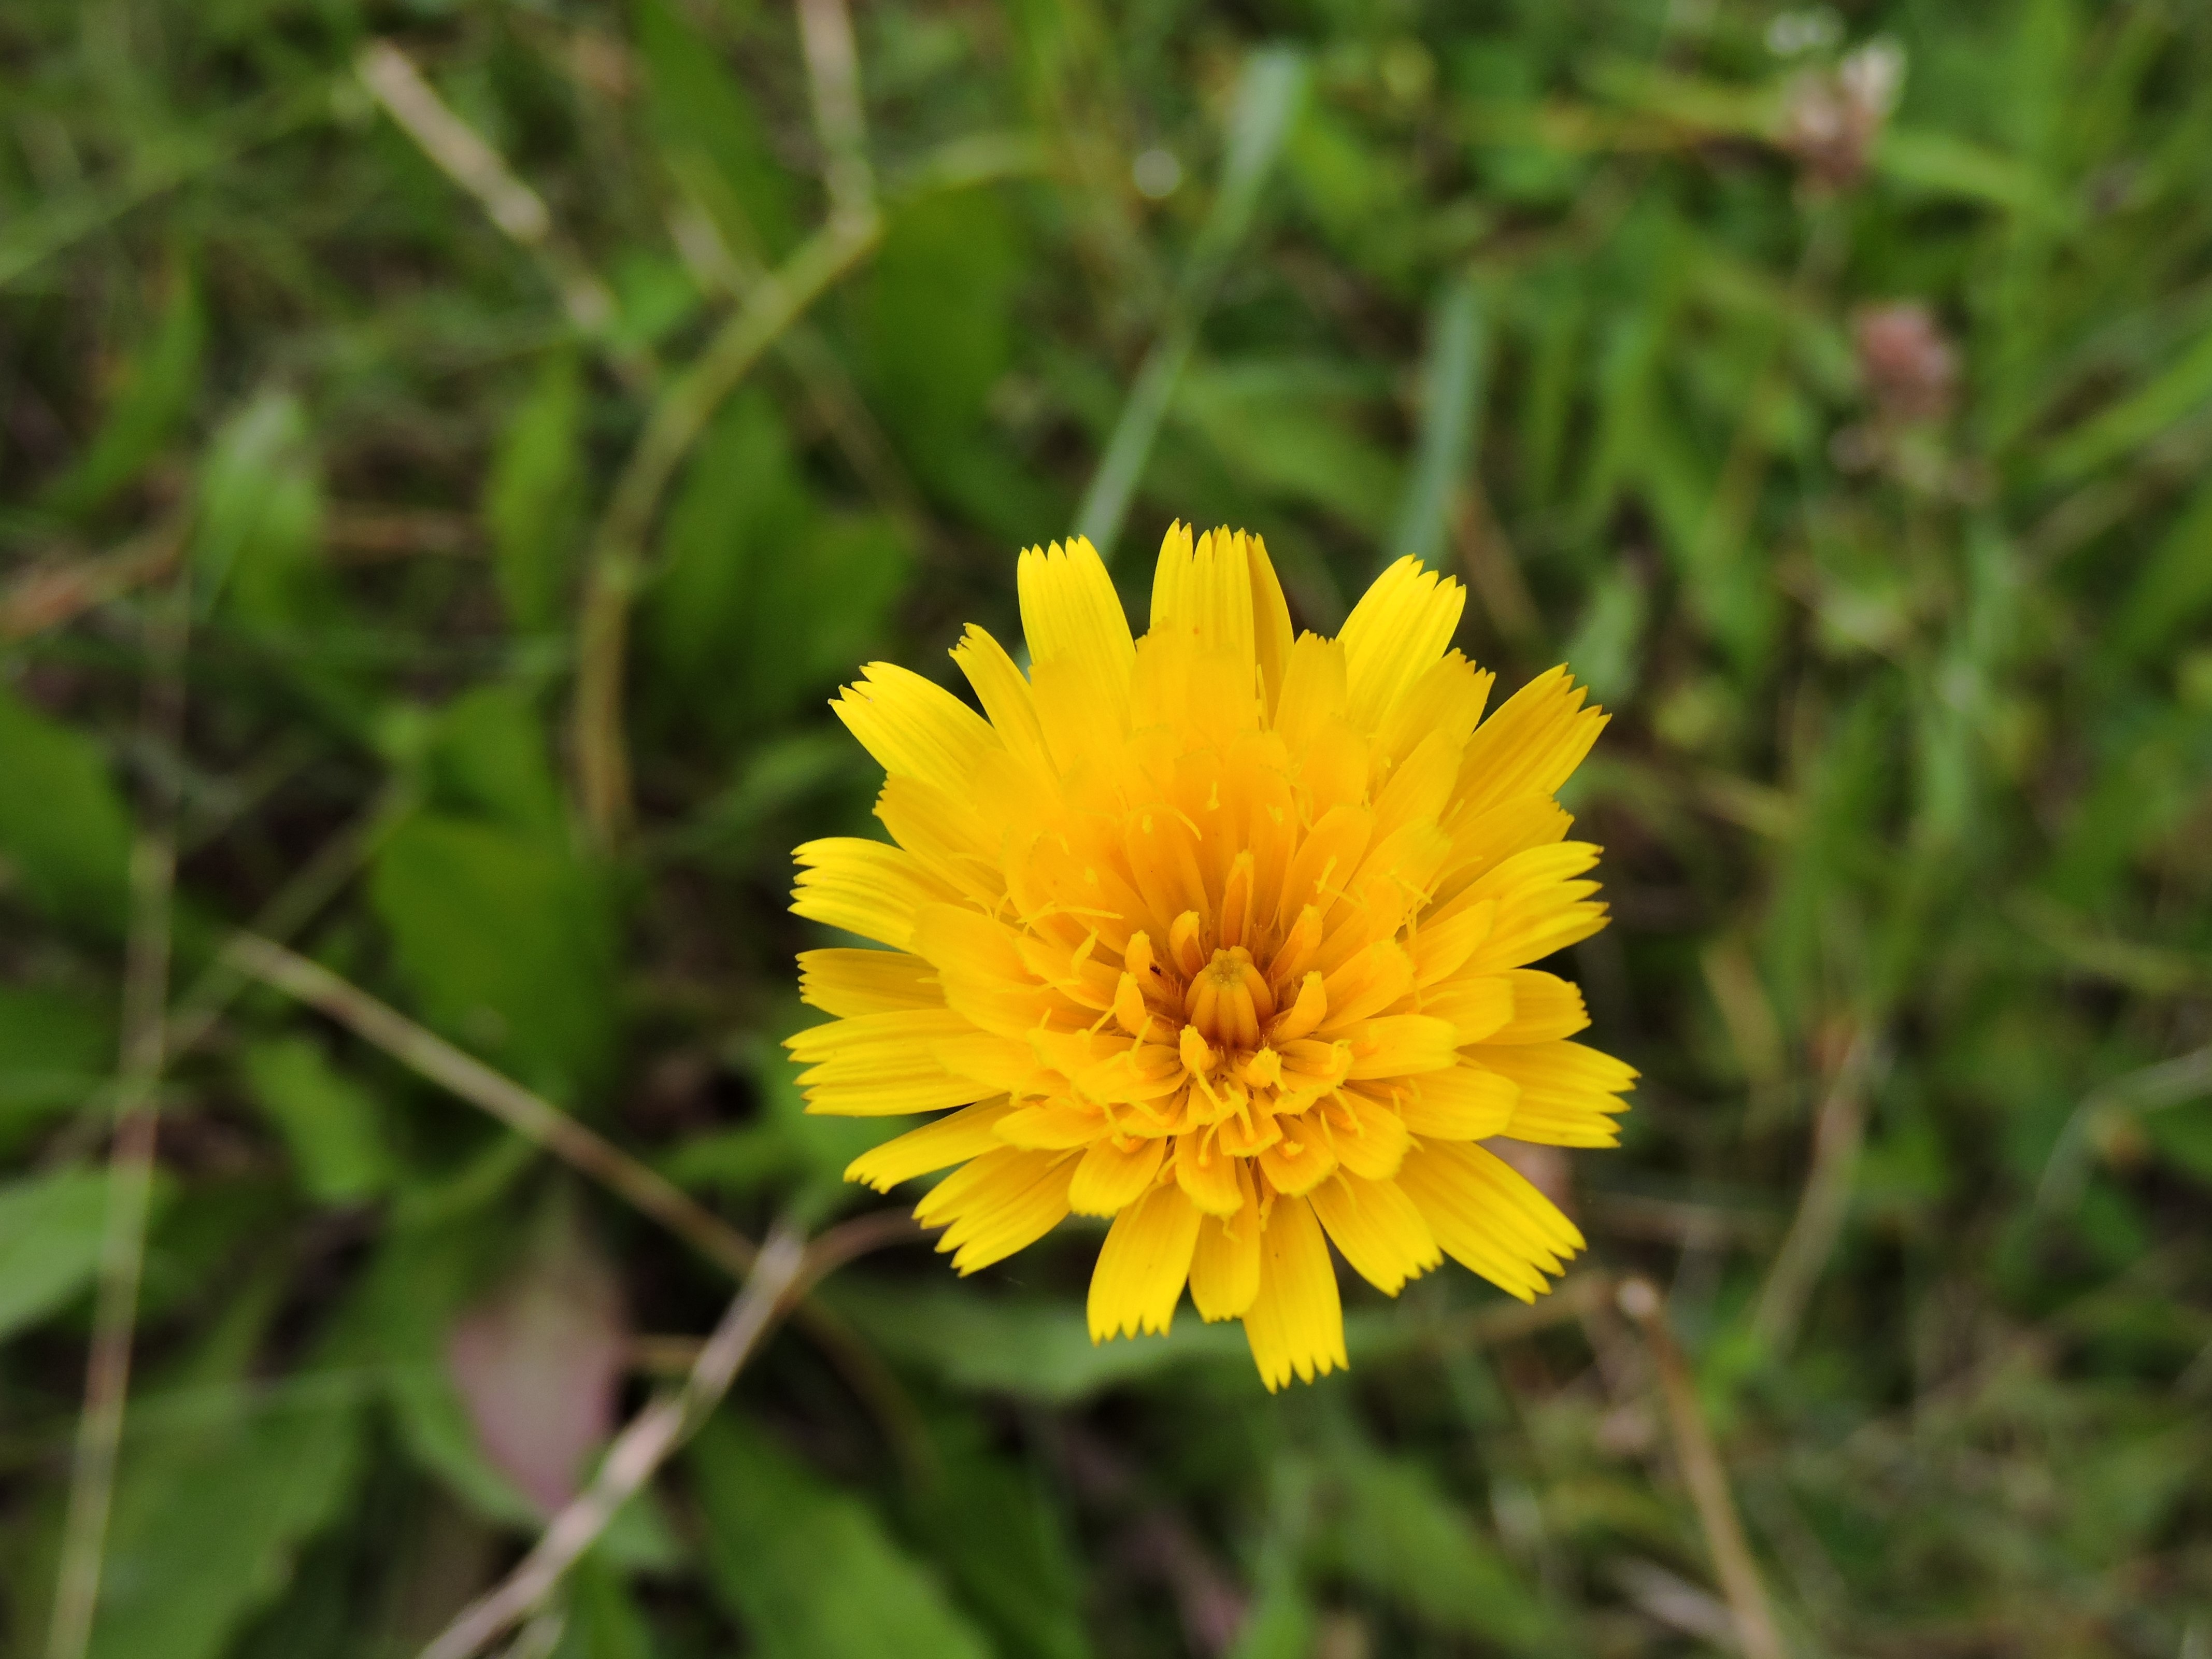
nature, grass, blossom, plant, field, meadow, dandelion, prairie, flower, petal, bloom, daisy, herb, botany, yellow, flora, wildflower, hawkweed, macro photography, flowering plant, daisy family, calendula, annual plant, land plant, flatweed